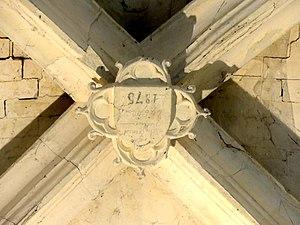
Collatéral nord, 2e travée, clé de voûte.
L’église Saint-Sulpice est une église catholique paroissiale située à Villiers-Adam, dans le Val-d'Oise. Son clocher sans caractère remonte au XIIIᵉ siècle. Sinon, l'église date pour l'essentiel du second quart du XVIᵉ siècle, et affiche le style gothique flamboyant, parsemé d'éléments de la Renaissance. Ceci concerne les chapiteaux du vaisseau central, l'ensemble du décor des deux travées à l'est du clocher, et la frise ainsi que les couronnements des contreforts à l'extérieur des parties orientales. La nef de l'église est restée inachevée, et n'a jamais été voûtée ; son bas-côté sud n'a jamais été réalisée. En revanche, le chœur est d'autant plus remarquable, et se distingue par sa longueur de quatre travées droites plus une abside à pans obliques, sa hauteur, son architecture soignée, et bien sûr le reflet de la transition du style flamboyant vers la Renaissance. La bénédiction du grand autel par Mᵍʳ René Le Roullier, évêque de Senlis, en date du 1ᵉʳ août 1550, marque sans doute la fin des travaux dans le vaisseau central du chœur. La nef a probablement pris sa forme actuelle quelques années plus tard.